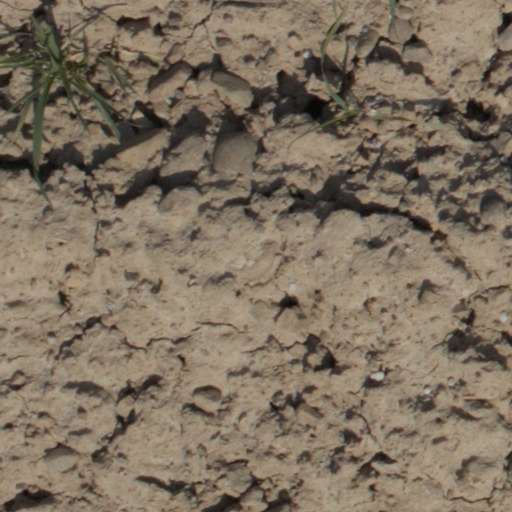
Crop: wheat